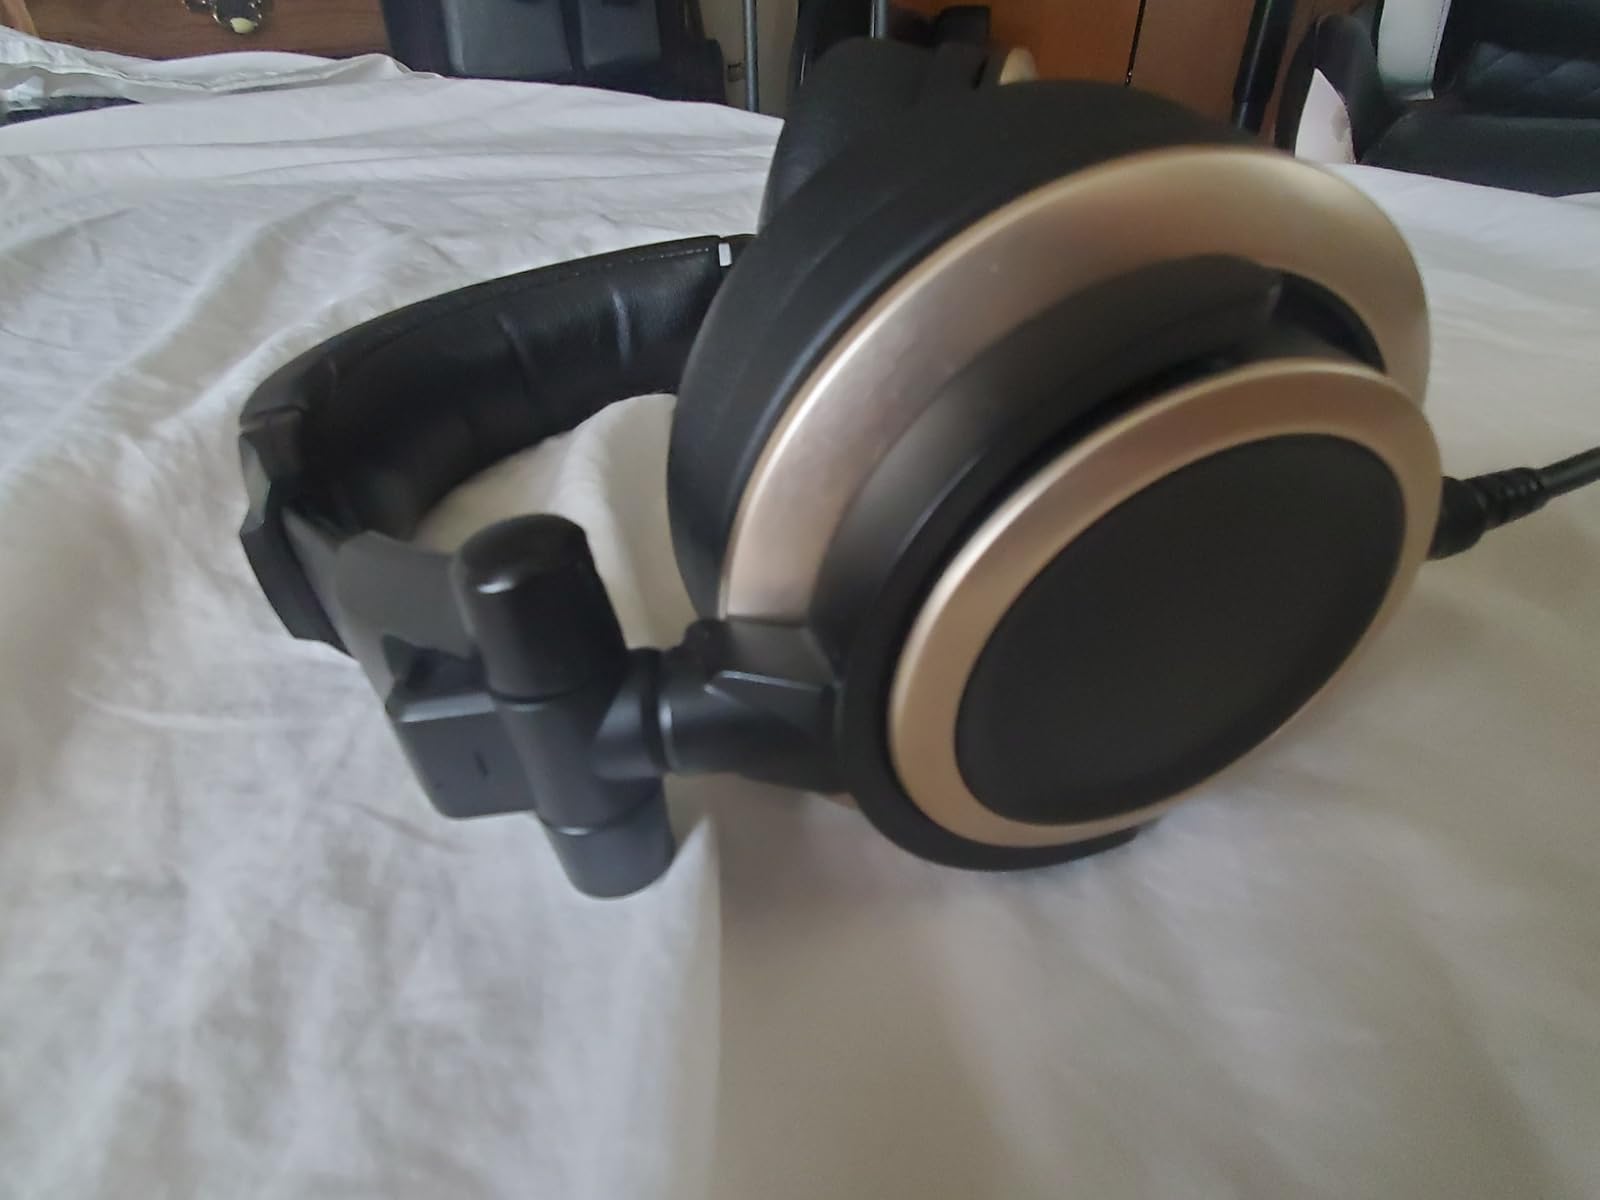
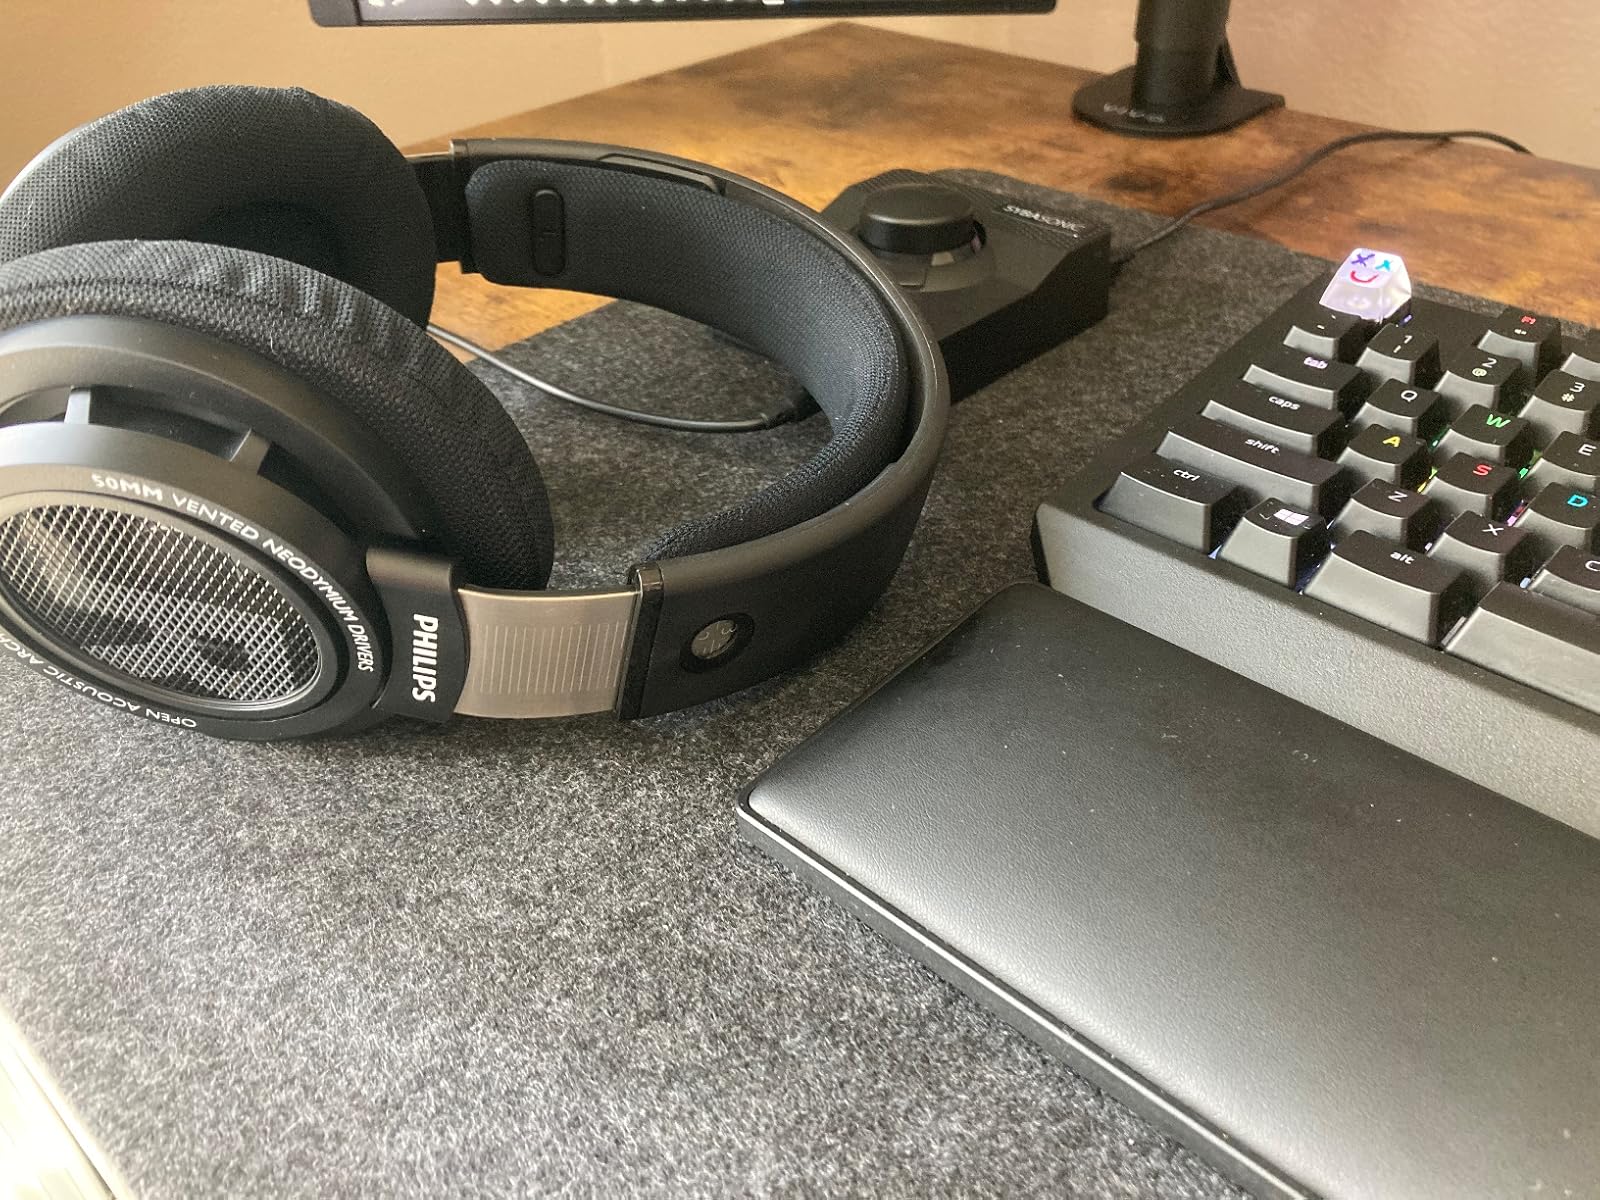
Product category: headphones
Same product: no